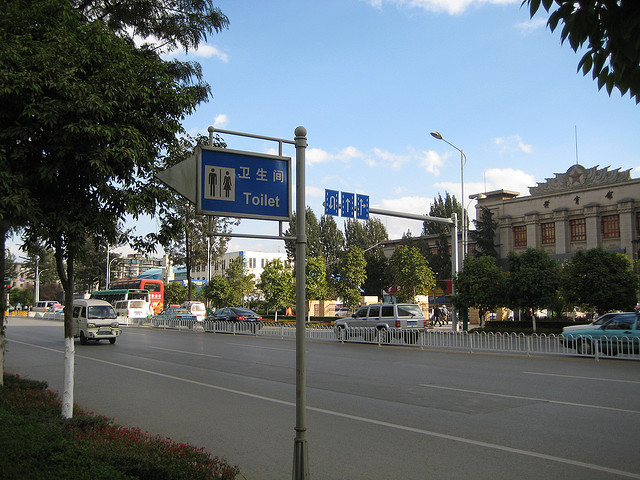
user: Given an image and a question. Answer the question in a short answer. Question: What city are these streets located in? Short Answer:
assistant: berlin